Schlatt, Thurgau

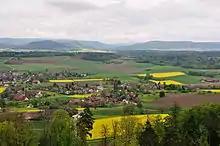
View over Schlatt from the Wildensbuch tower in the Canton of Zurich

Schlatt has an area, , of . Of this area, or 50.3% is used for agricultural purposes, while or 37.1% is forested. Of the rest of the land, or 9.1% is settled (buildings or roads), or 2.1% is either rivers or lakes and or 1.2% is unproductive land.